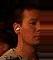
Age: 28